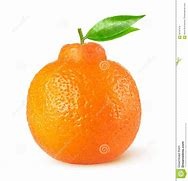
Label: mandarine